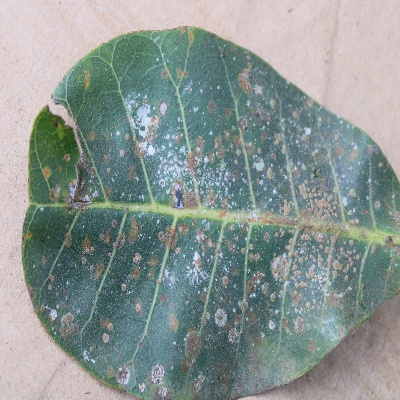
Crop: Cashew
Condition: red rust